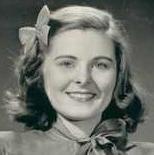
Age: 20